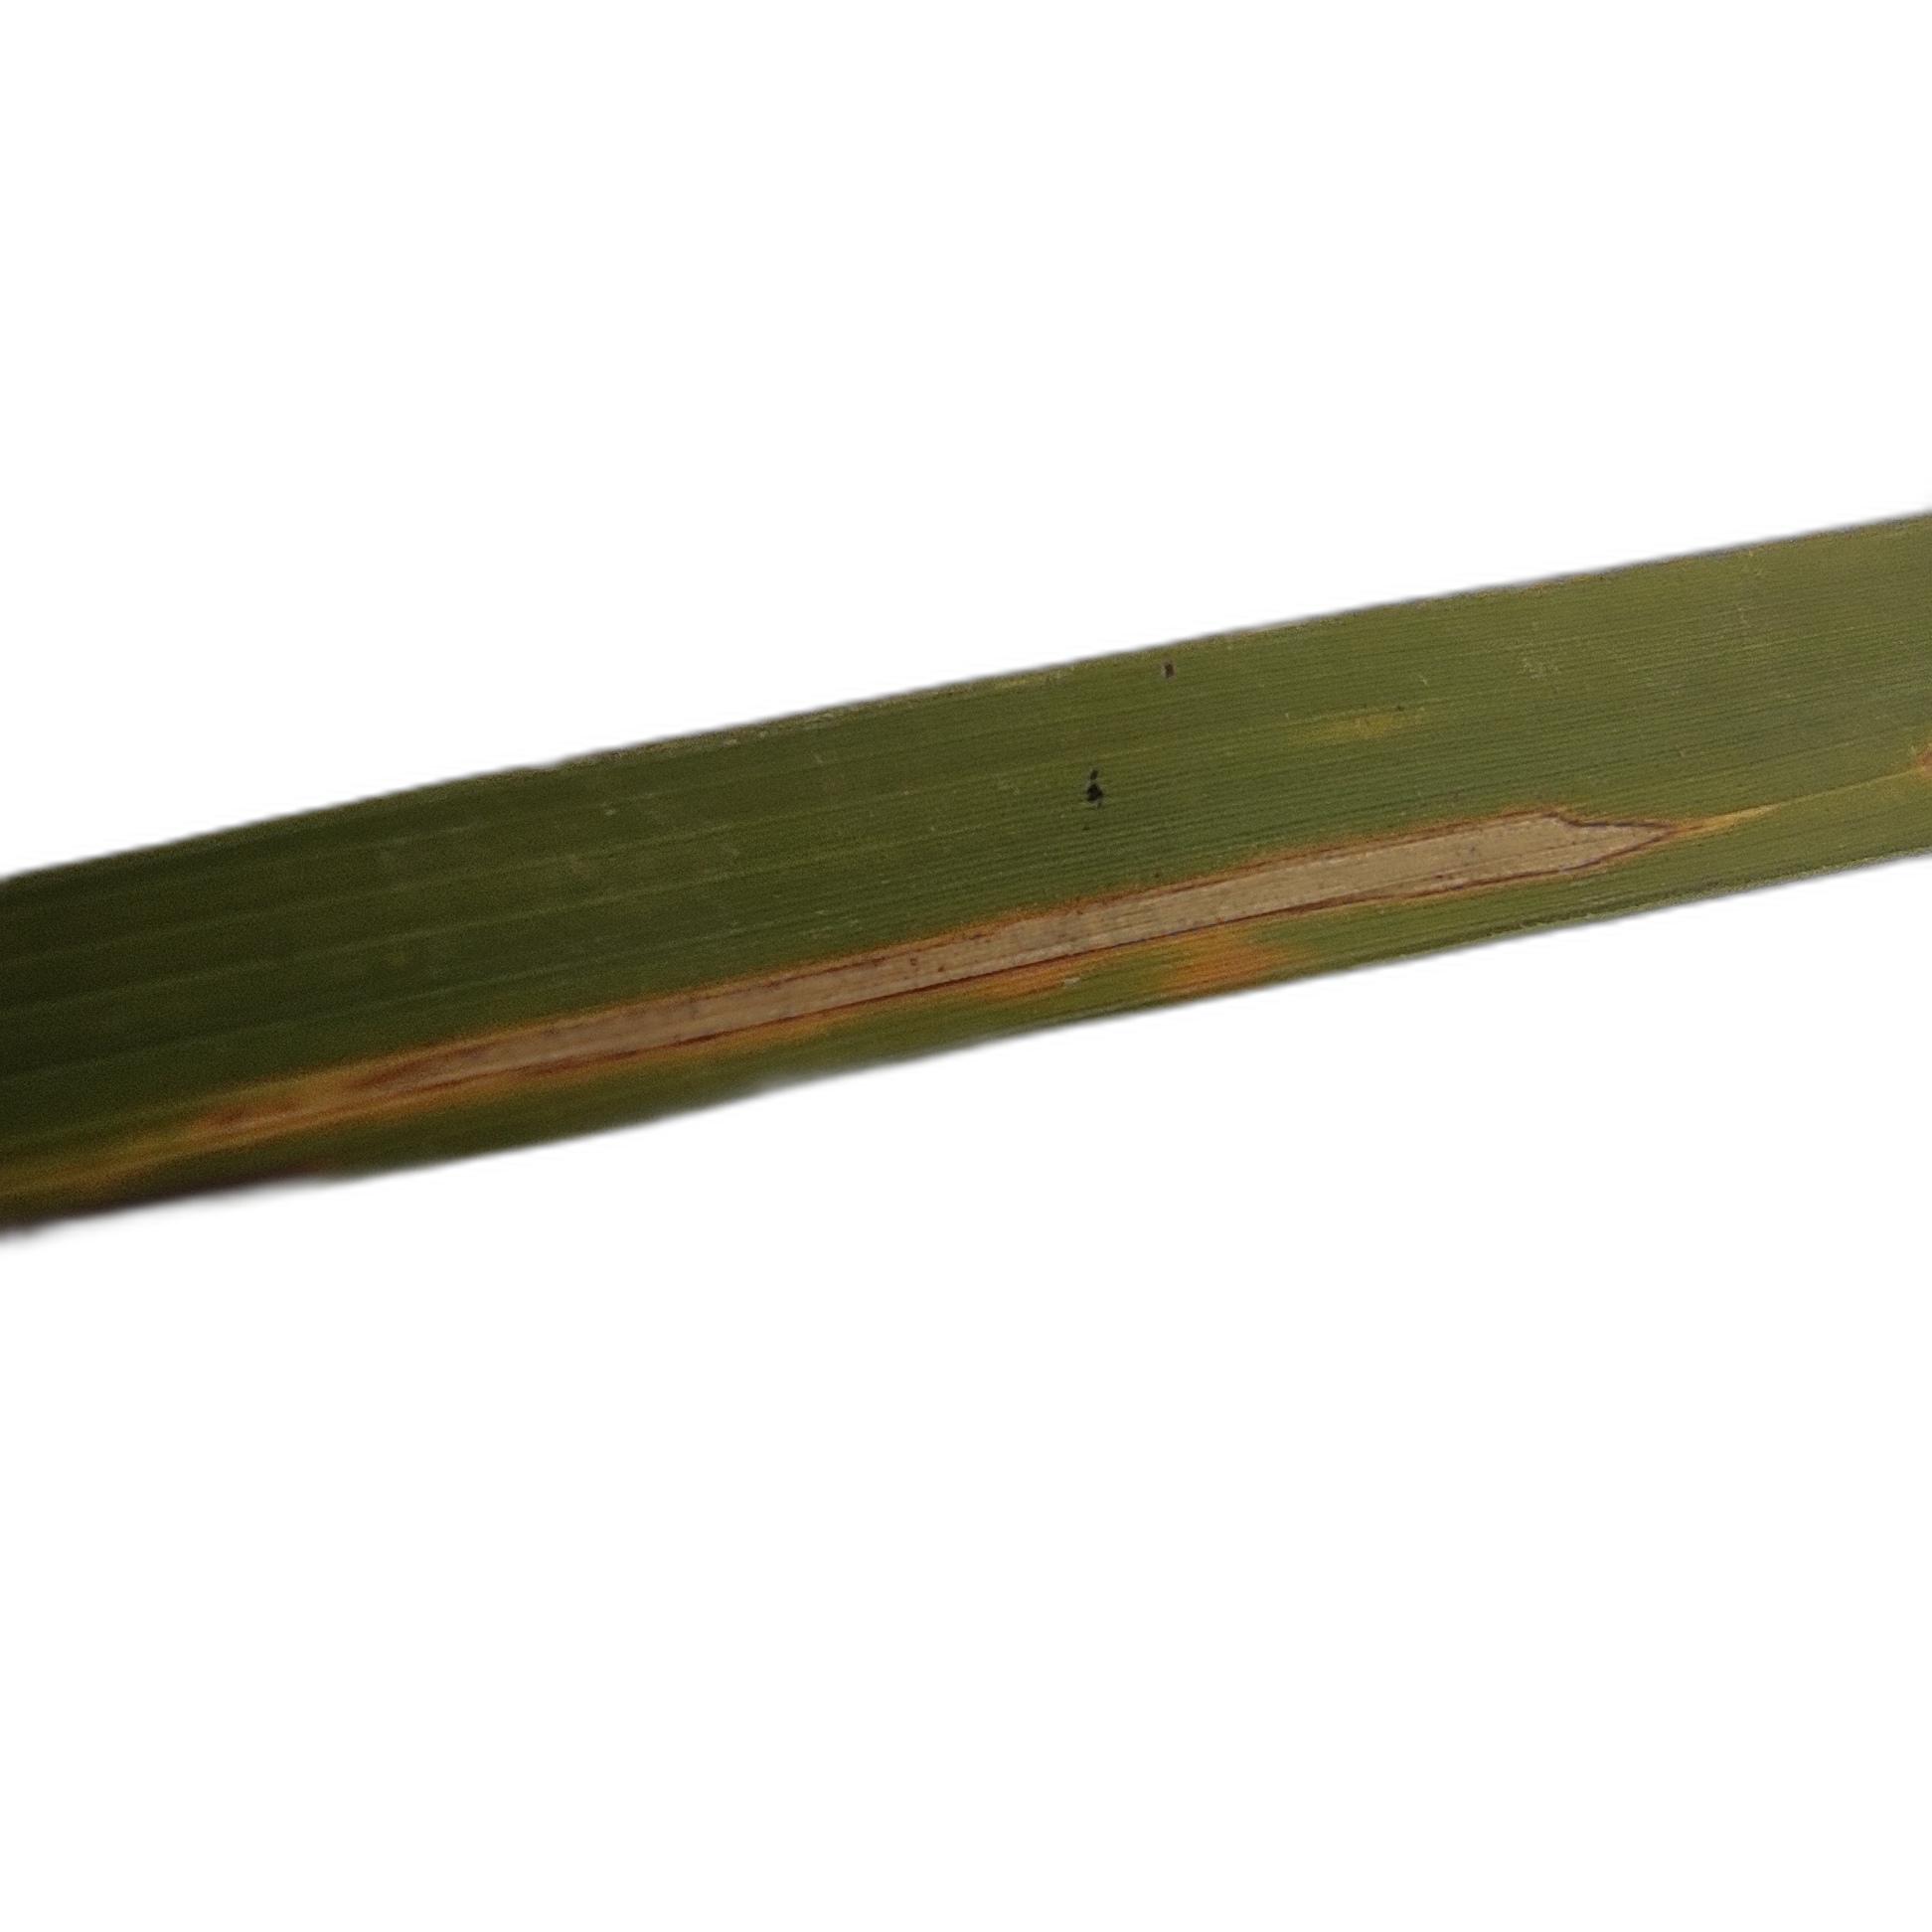
Label: Rice Leaffolder